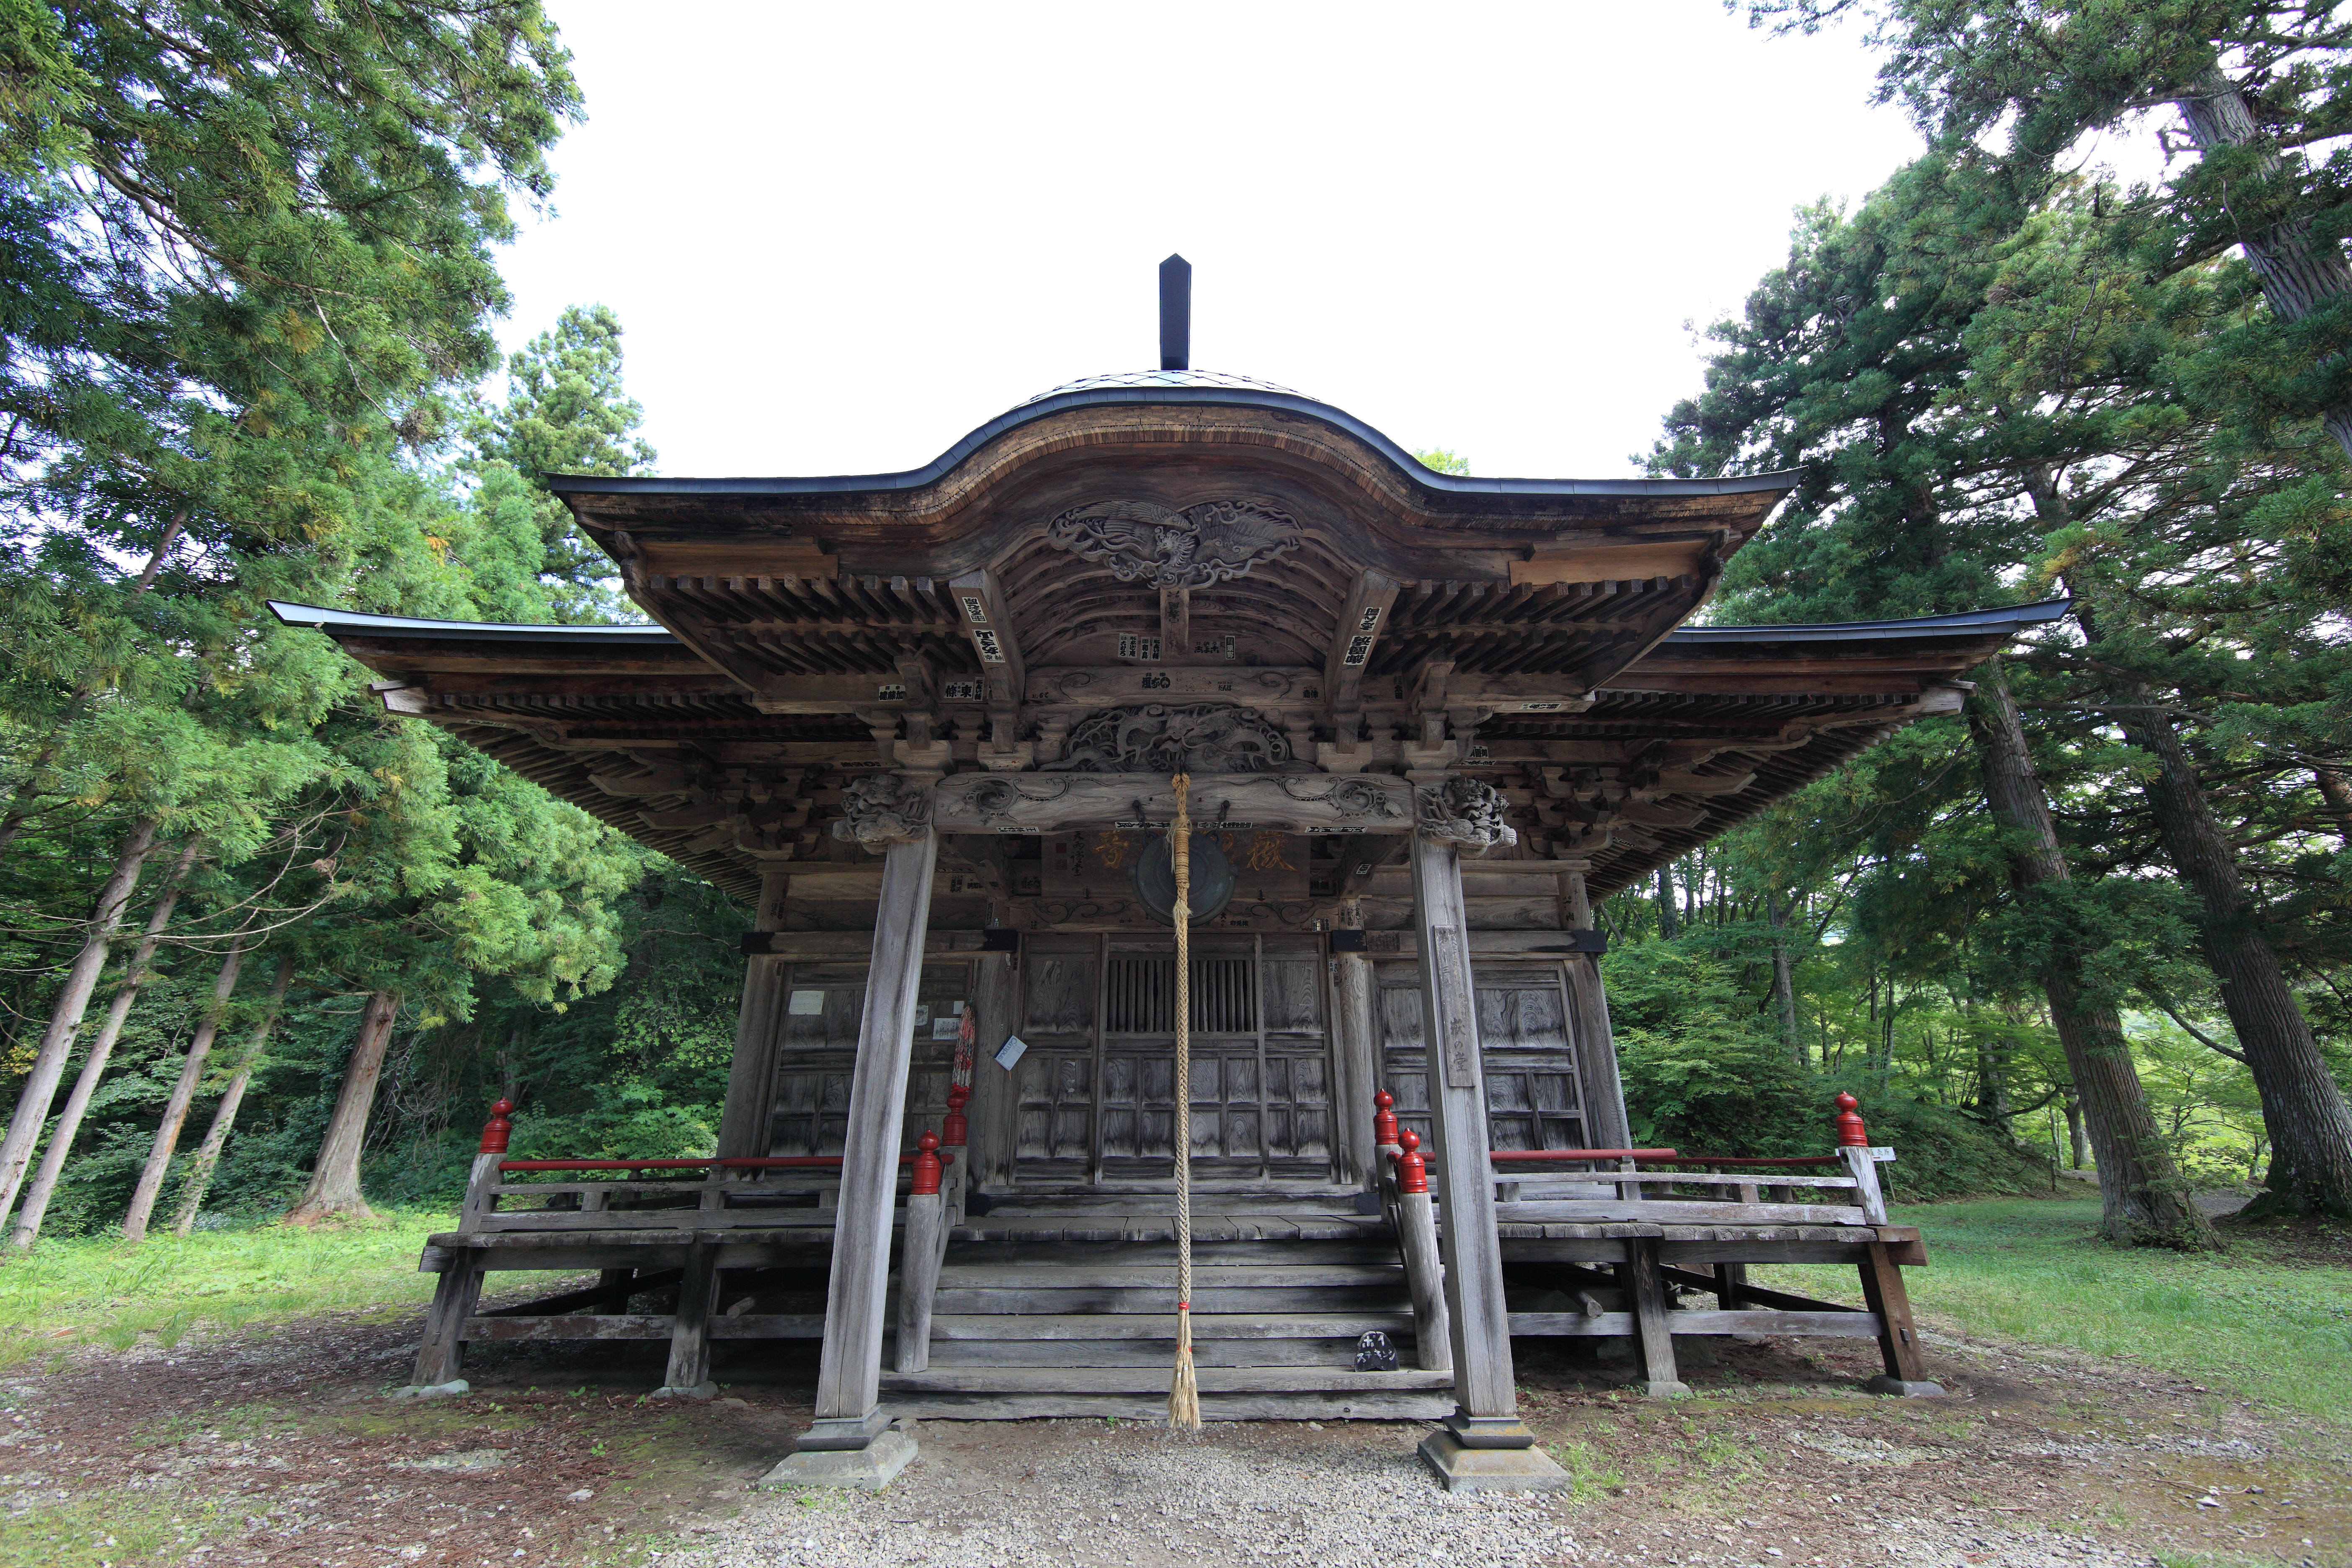
architecture, lake, building, high, gazebo, chapel, place of worship, temple, pavilion, shrine, 5d, hires, markii, hi, res, resolution, shinto shrine, outdoor structure